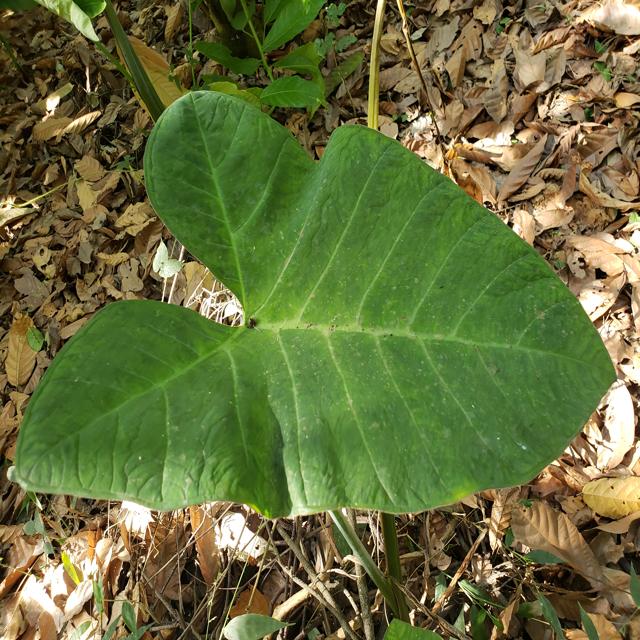
Label: Healthy